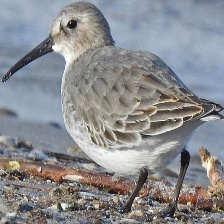
Species: DUNLIN
Scientific name: CALIDRIS ALPINA
ImageNet parent category: red-backed_sandpiper